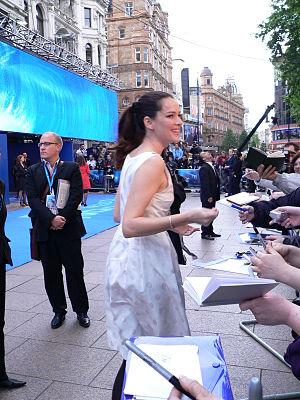
Last Kiss, ou Le dernier baiser au Québec est un film américain de Tony Goldwyn sorti en 2006.